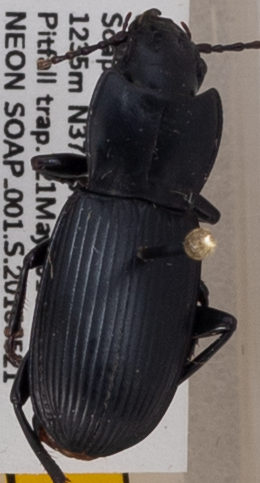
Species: Pterostichus serripes
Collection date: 2018-05-21
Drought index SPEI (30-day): -0.932
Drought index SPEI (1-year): -0.376
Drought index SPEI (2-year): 0.8